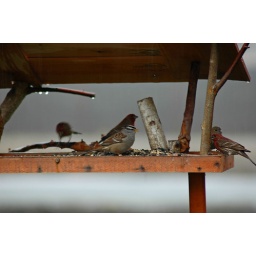
today is a rainy day and my birds aren't laughing so hard at my funky roof over their feeder